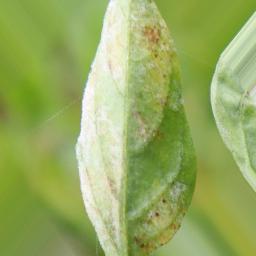
Label: powdery mildew